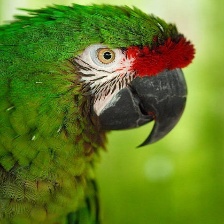
Species: MILITARY MACAW
Scientific name: ARA MILITARIS
ImageNet parent category: macaw